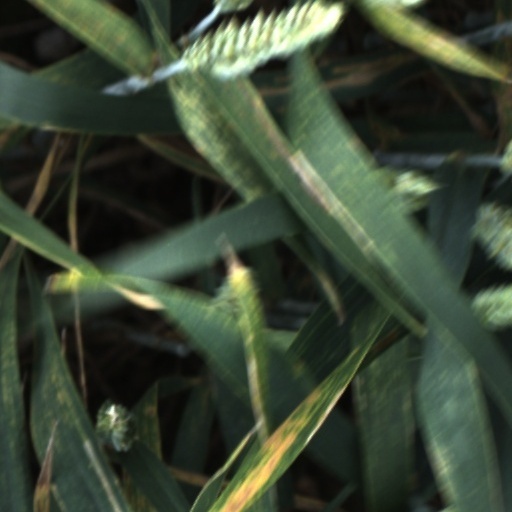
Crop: wheat